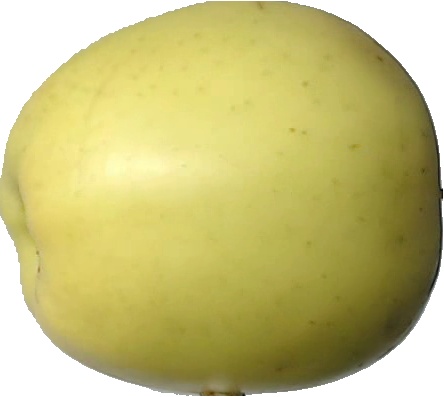
Label: apple_golden_2